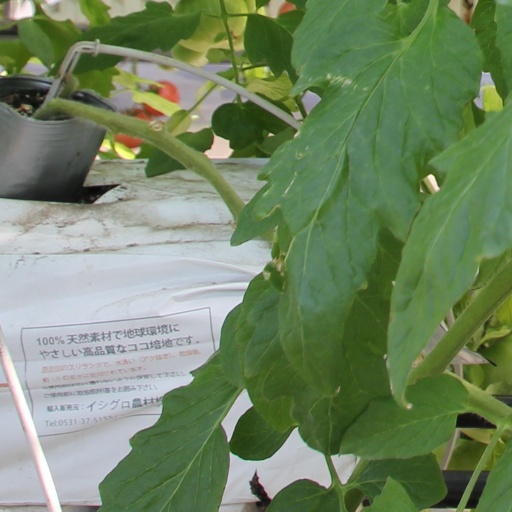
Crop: tomato